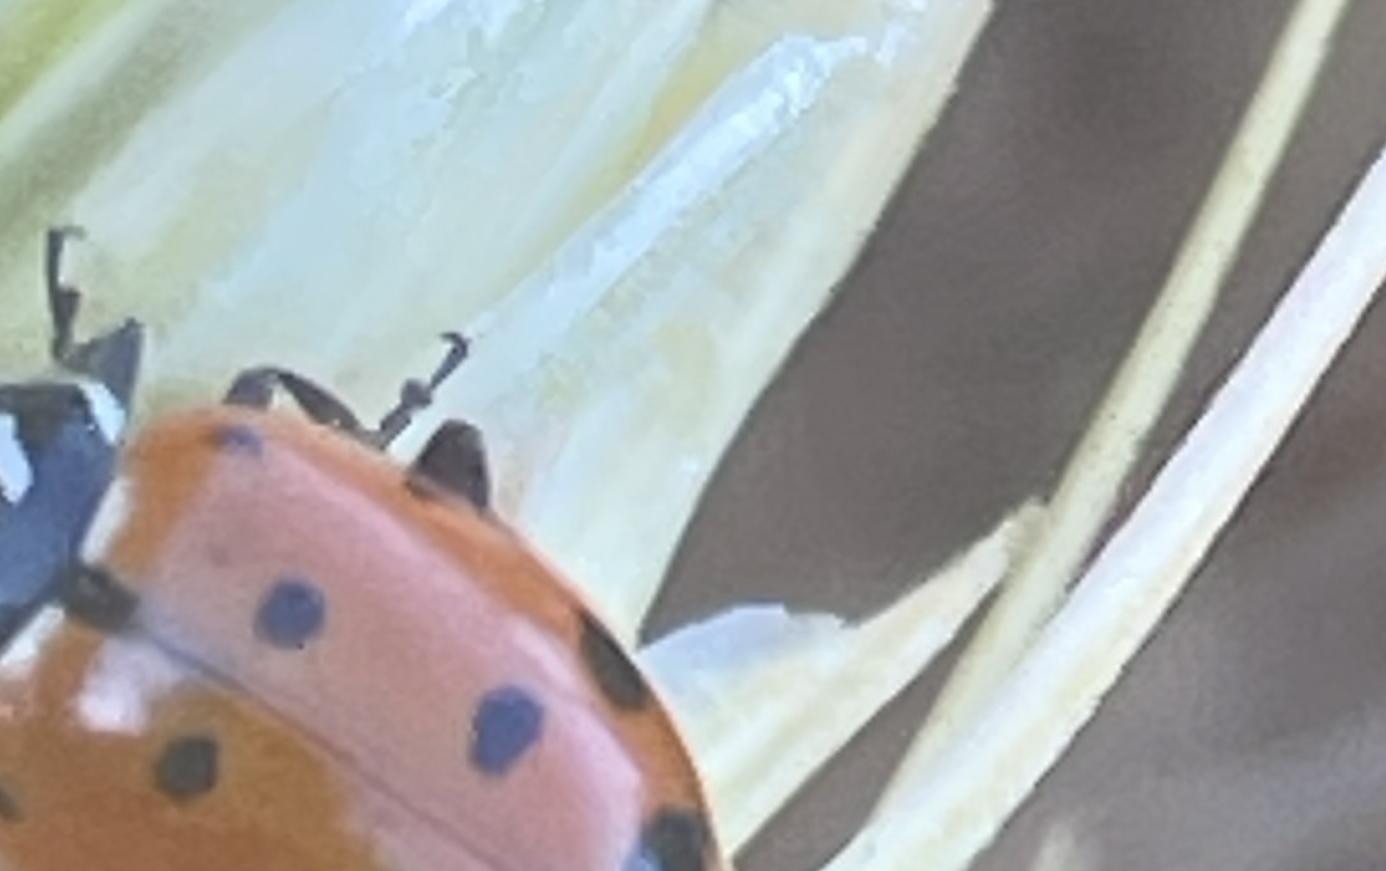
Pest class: predators